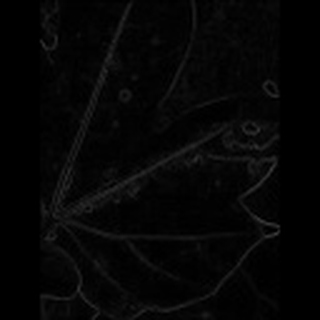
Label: cotton_bacterial_blight